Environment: real
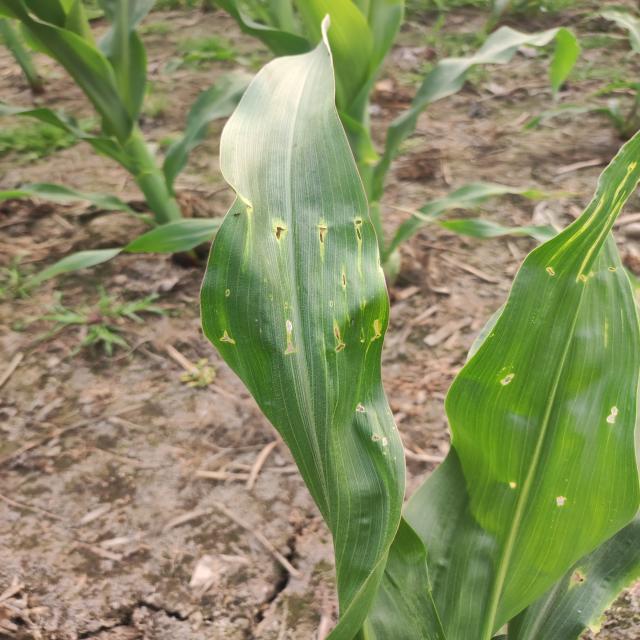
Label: fall_armyworm